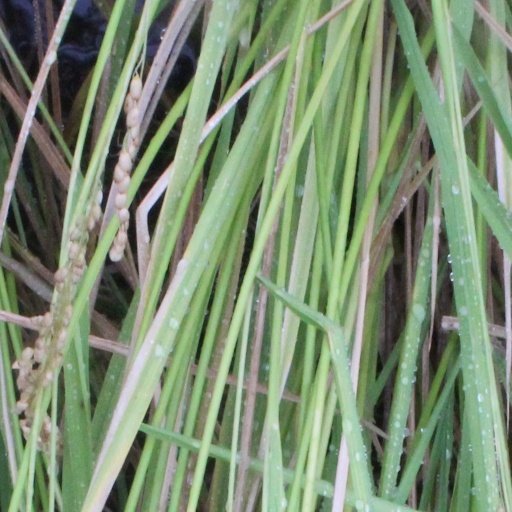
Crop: rice